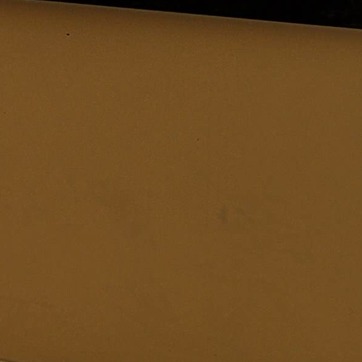
Material: painted